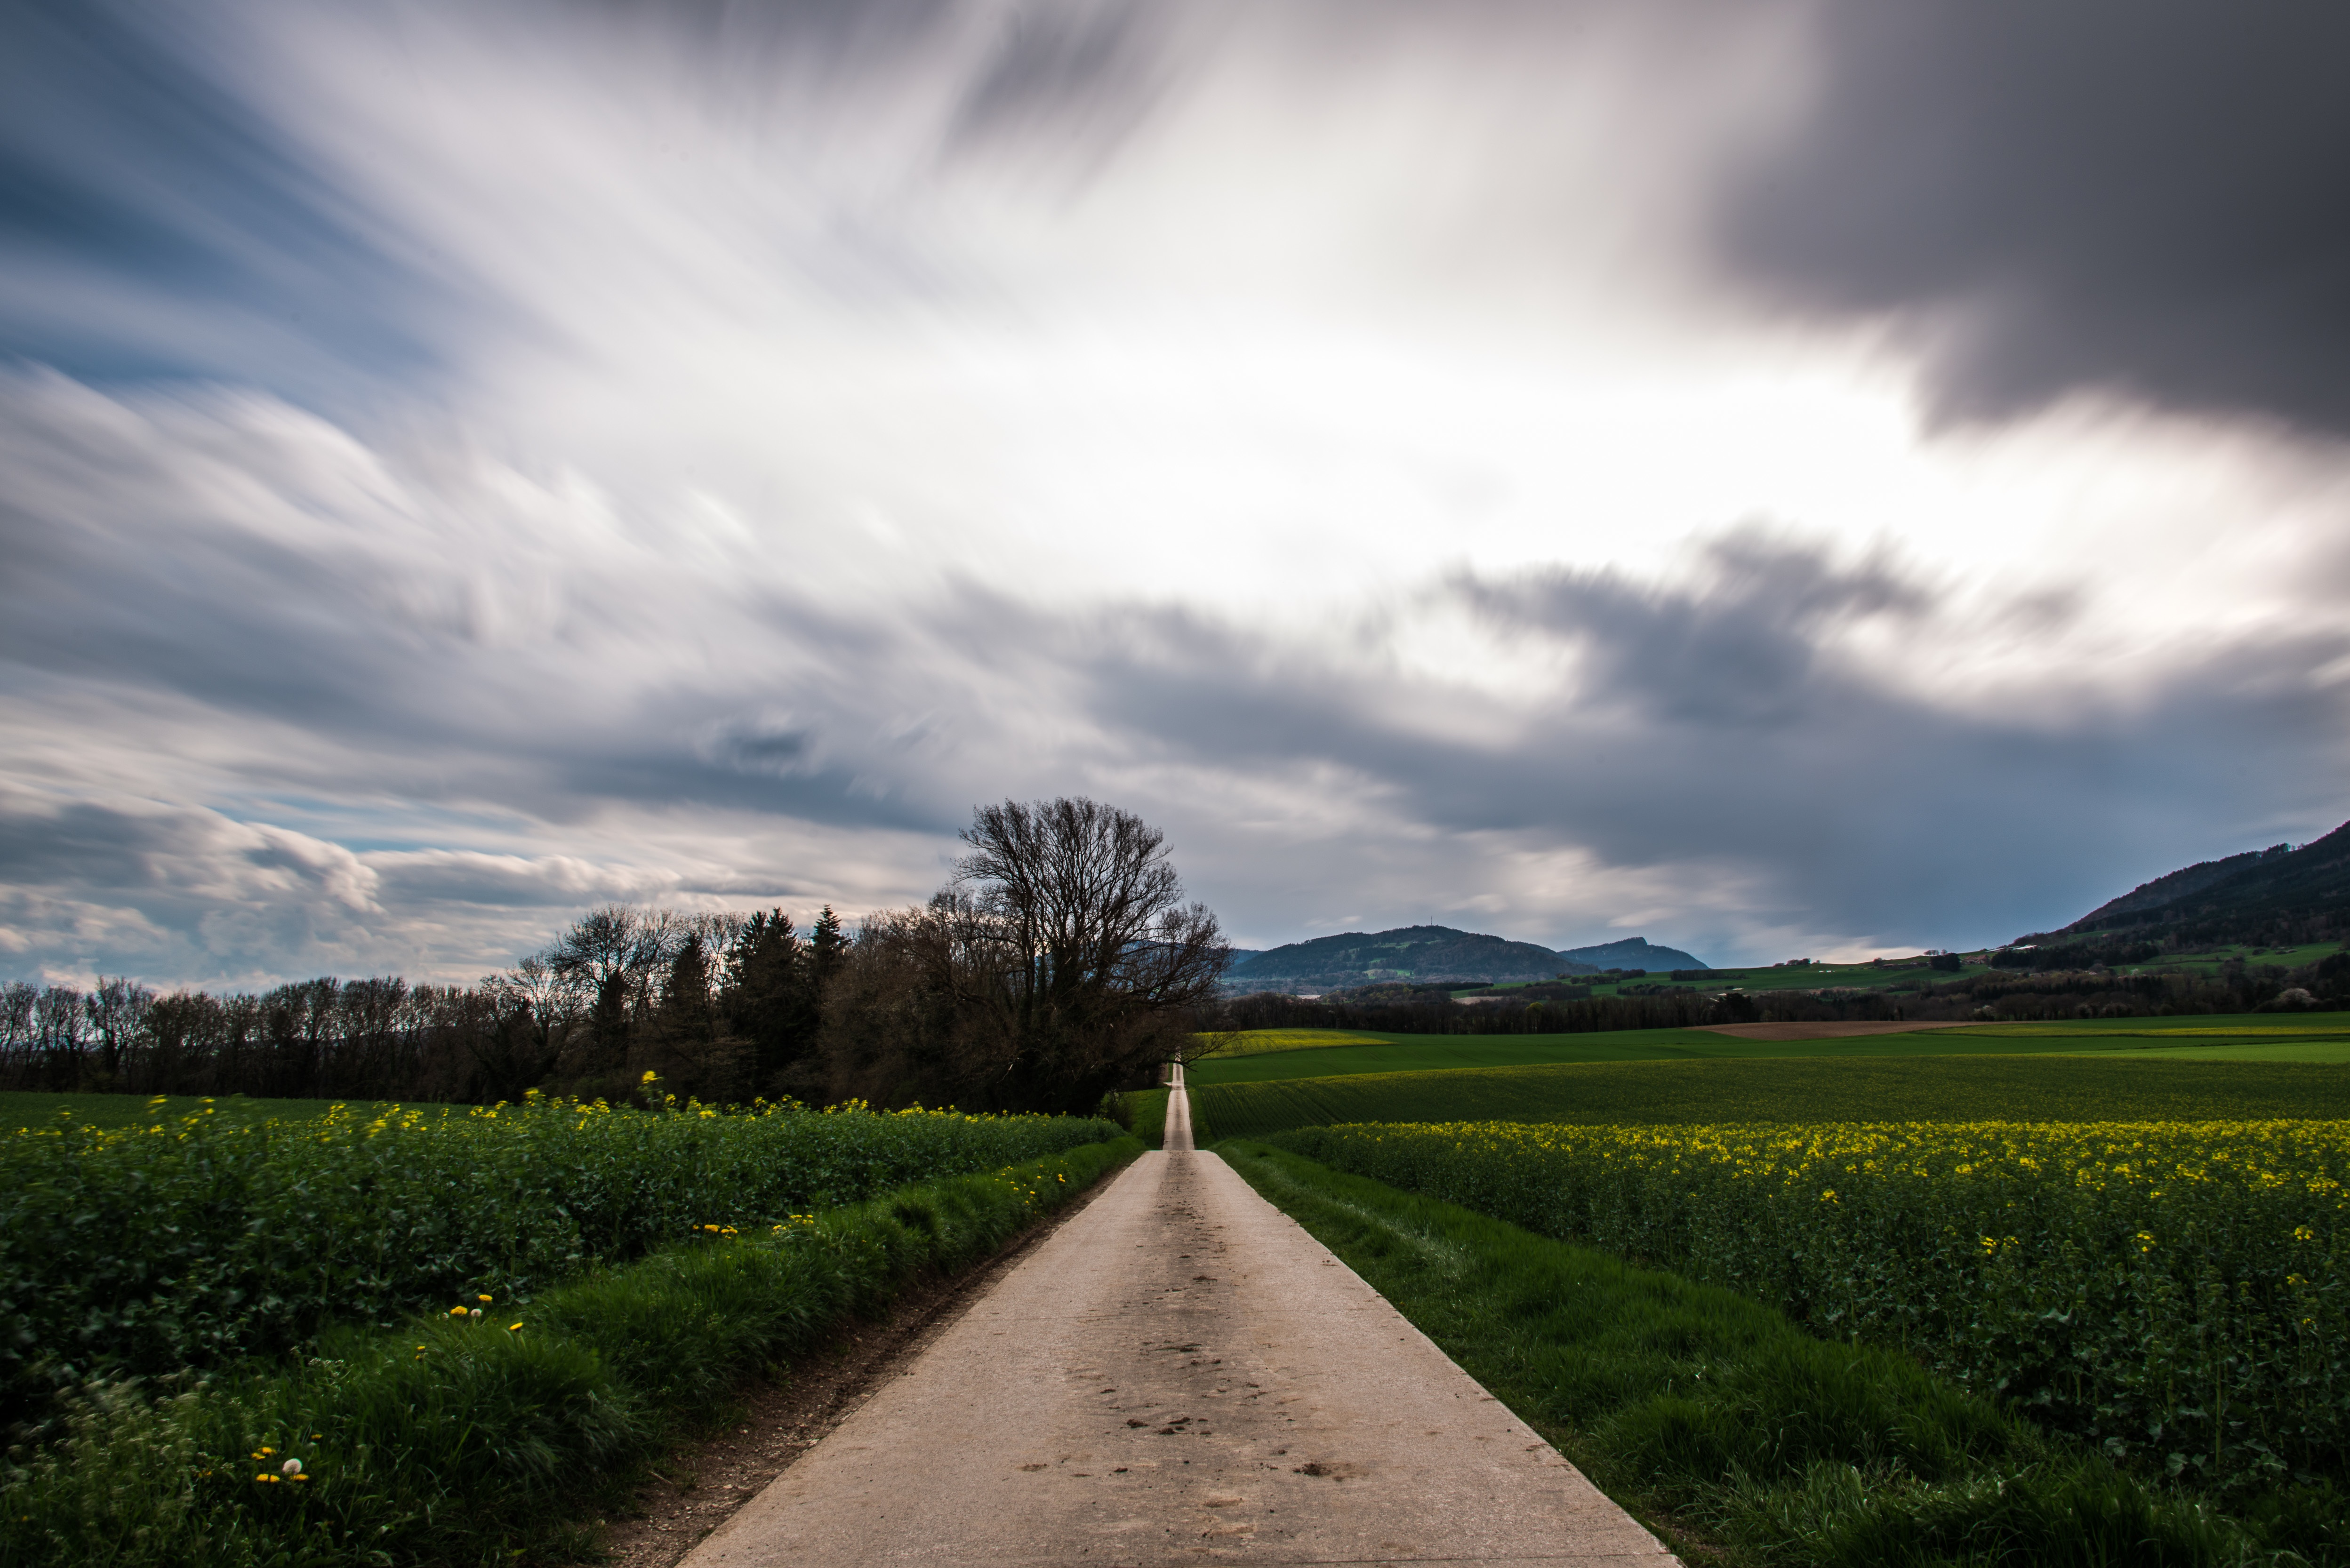
landscape, tree, nature, grass, horizon, mountain, cloud, sky, road, field, meadow, prairie, sunlight, morning, hill, agriculture, plain, grassland, rural area, meteorological phenomenon, atmospheric phenomenon, mountainous landforms